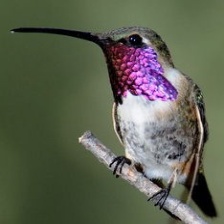
Species: LUCIFER HUMMINGBIRD
Scientific name: CALOTHORAX LUCIFER
ImageNet parent category: hummingbird